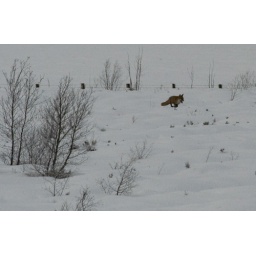
local wildlife, foxes playing in the field behind my house